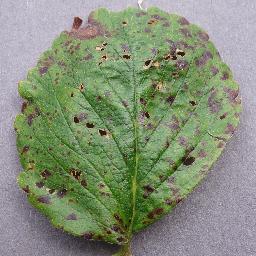
Label: Strawberry___Leaf_scorch